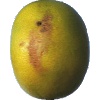
Label: Pomelo Sweetie 1